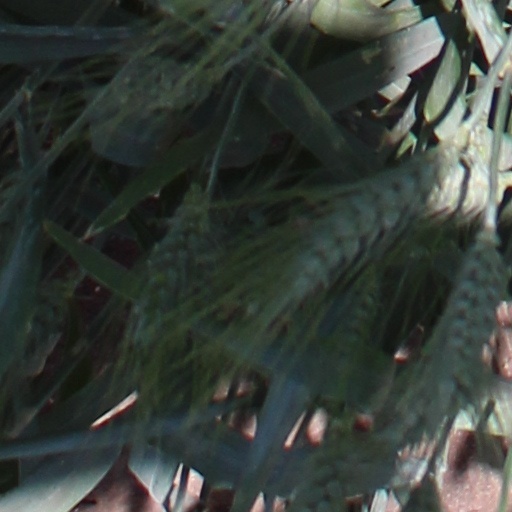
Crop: wheat